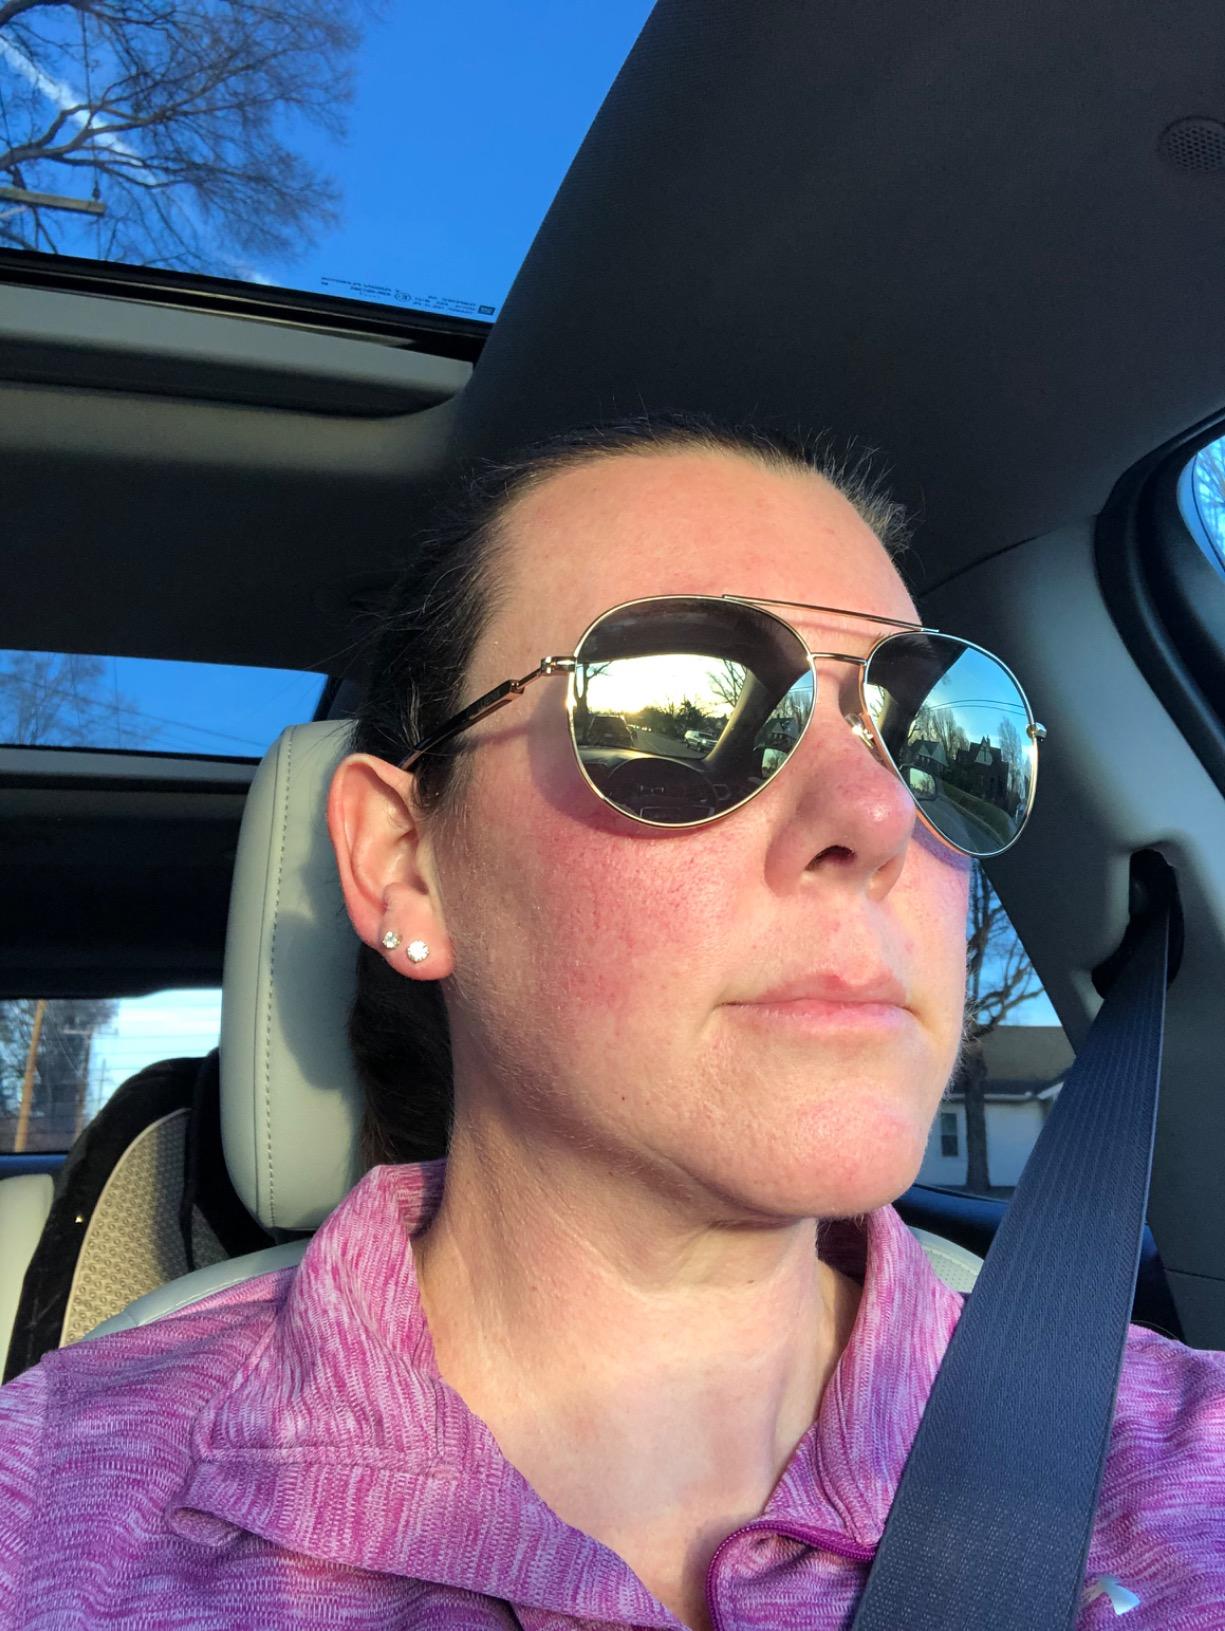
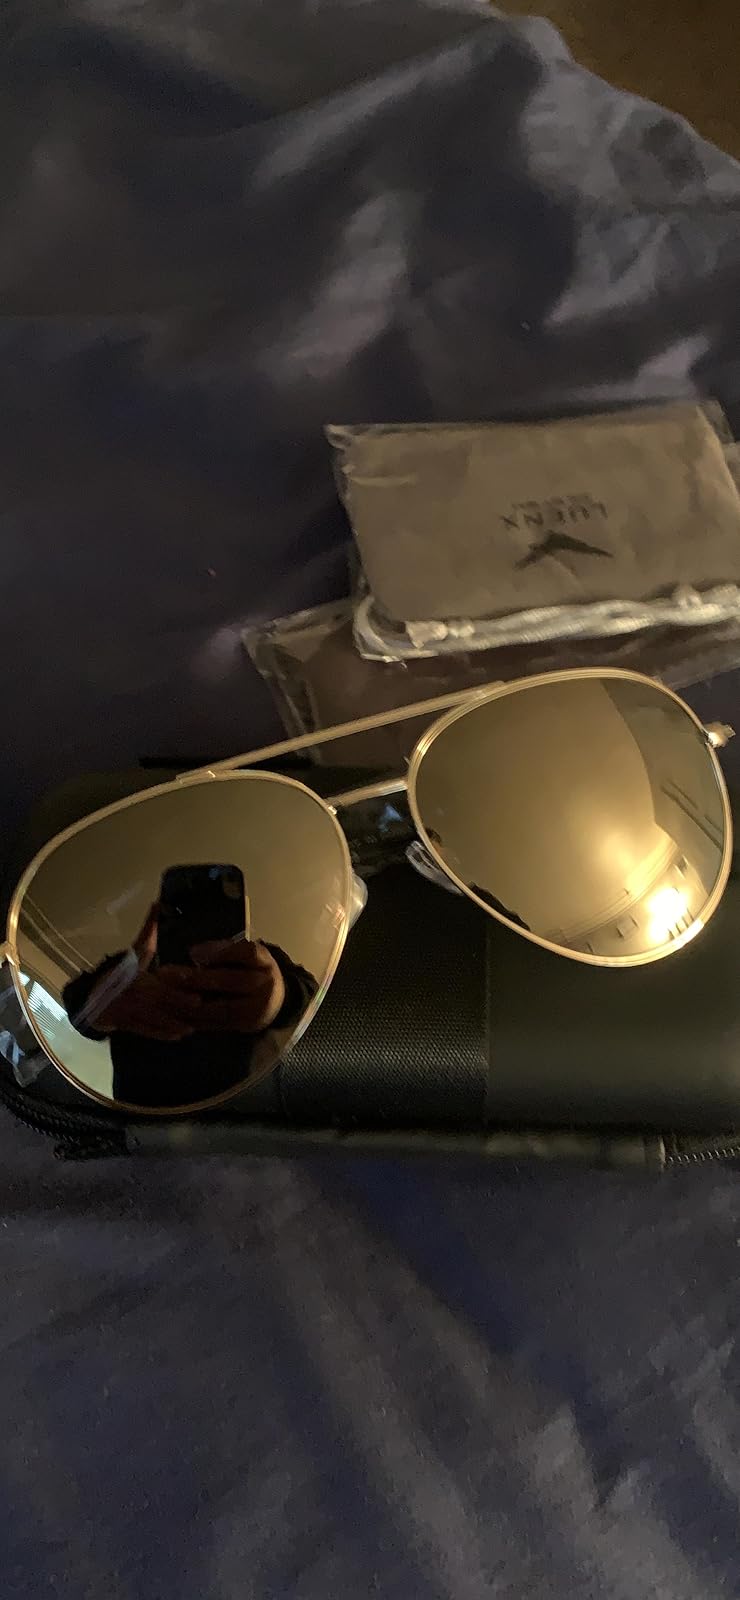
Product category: accessories_sunglasses
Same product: yes